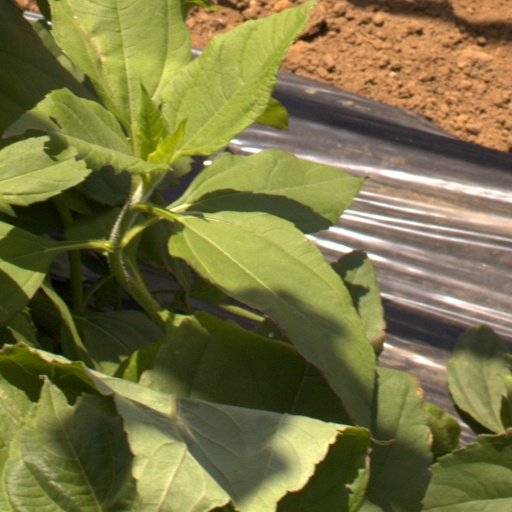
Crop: Jerusalem artichoke